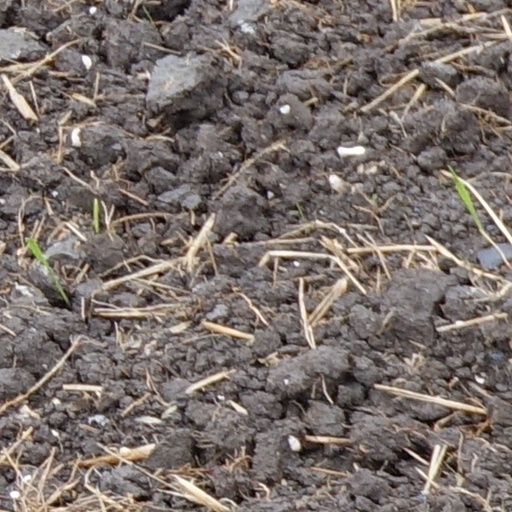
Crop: wheat